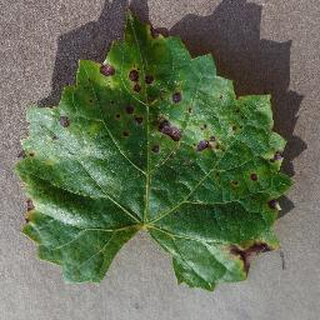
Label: grape_black_rot